Thomas Gilman (wrestler)

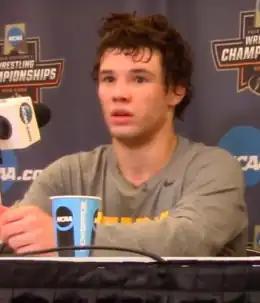
Gilman at the 2016 NCAA's post-tournament press conference

Thomas Patrick Gilman (born May 28, 1994) is an American retired freestyle and folkstyle wrestler who competed at 57 kilograms. A Summer Olympic medalist and world champion in 2021, Gilman was most notably also a three-time World Championship medalist. Out of the University of Iowa, he was a three-time NCAA Division I All-American.